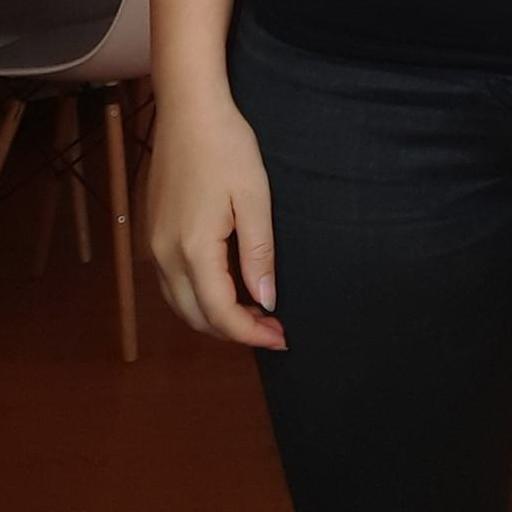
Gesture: no_gesture